Whip It (Devo song)

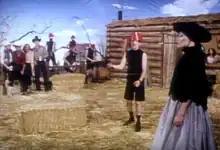
A man wearing a black turtleneck and a red hat holds a whip while a woman in a black dress smoking a cigarette with a holder stands in front of him. In the background are onlooking cowboys and cowgirls, four men wearing black turtlenecks playing instruments, and a ranch house.

Although "Whip It" was not about masturbation or sadomasochism as some listeners believed, Devo used these sexual themes for an accompanying music video. The video is set on a dude ranch where cowboys and cowgirls are watching Mothersbaugh whip the clothing from a cigarette-smoking woman. A cross-eyed woman and a middle-aged woman making whipped cream watch from a ranch house while the other members of Devo perform the song in a cattle pen. The band members are wearing sleeveless black turtlenecks and red flowerpot-shaped hats called energy domes.